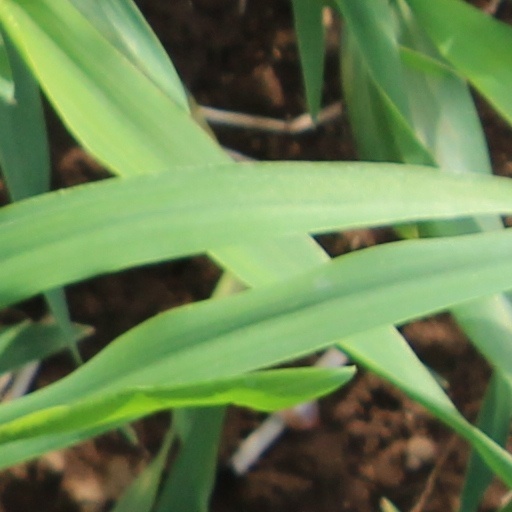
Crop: wheat